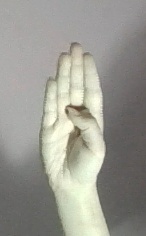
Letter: kaaf